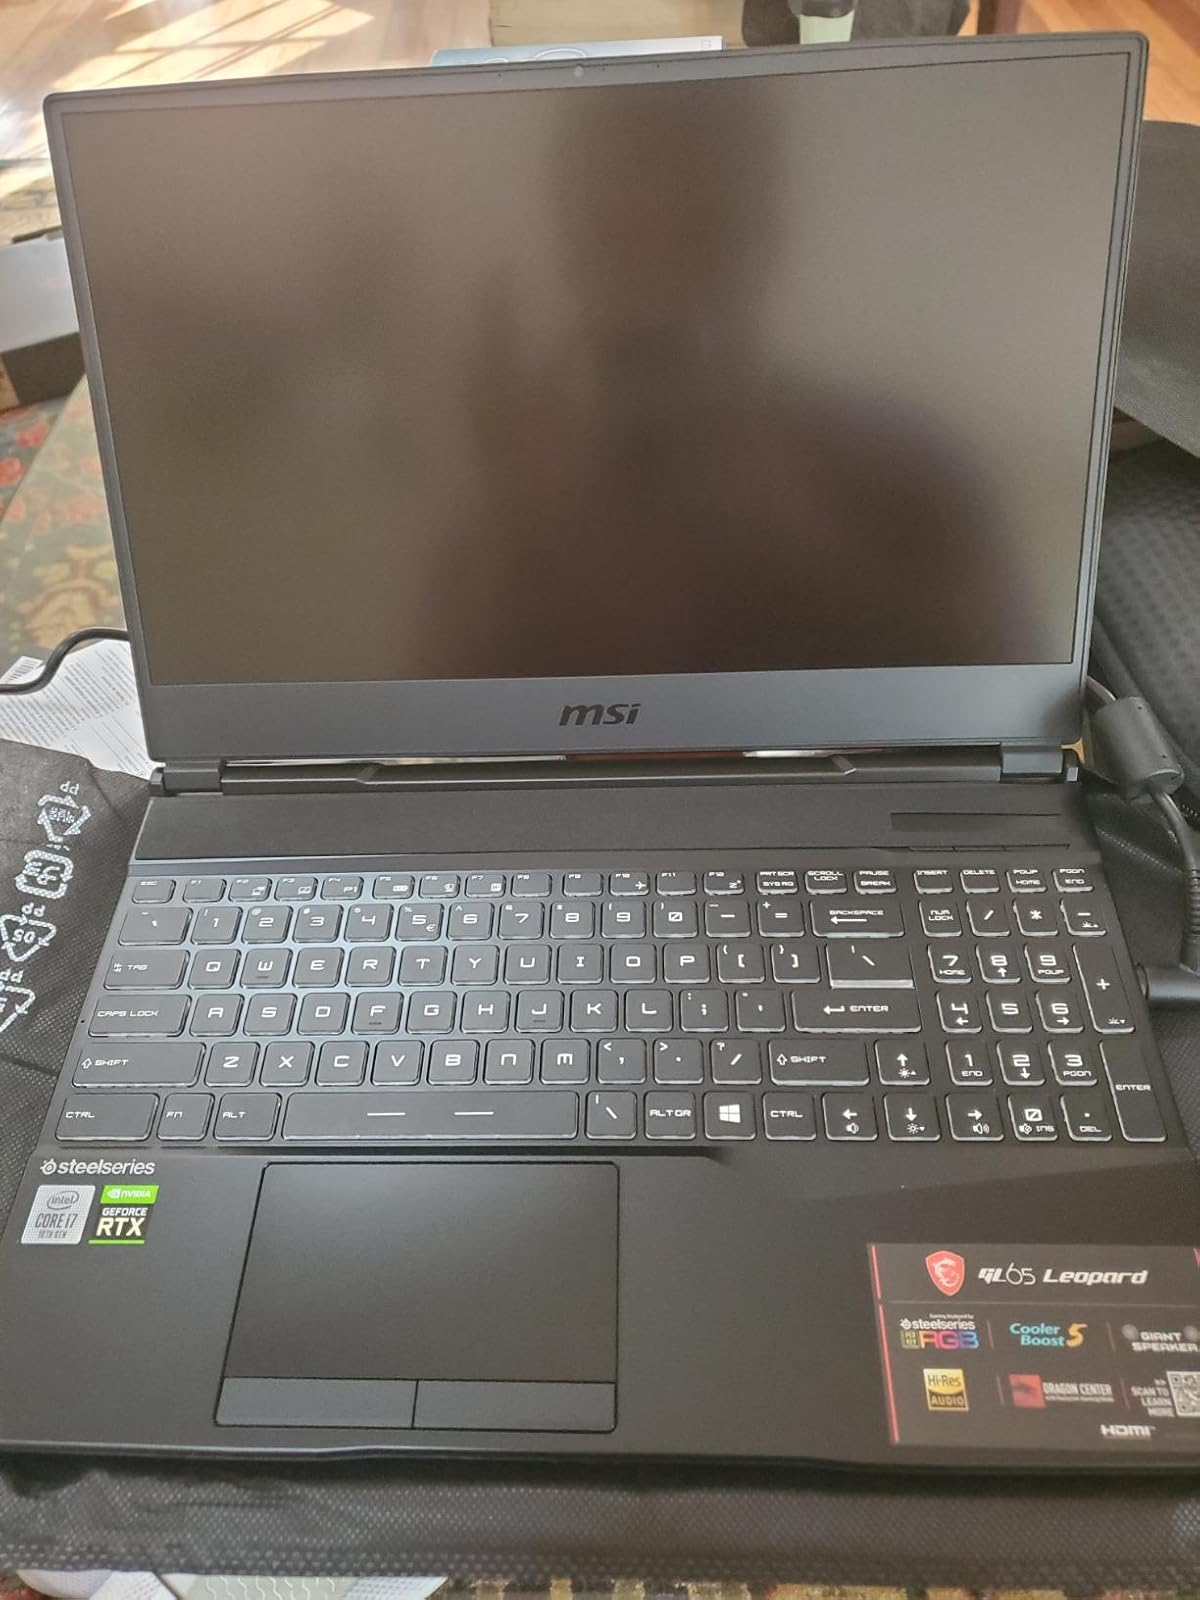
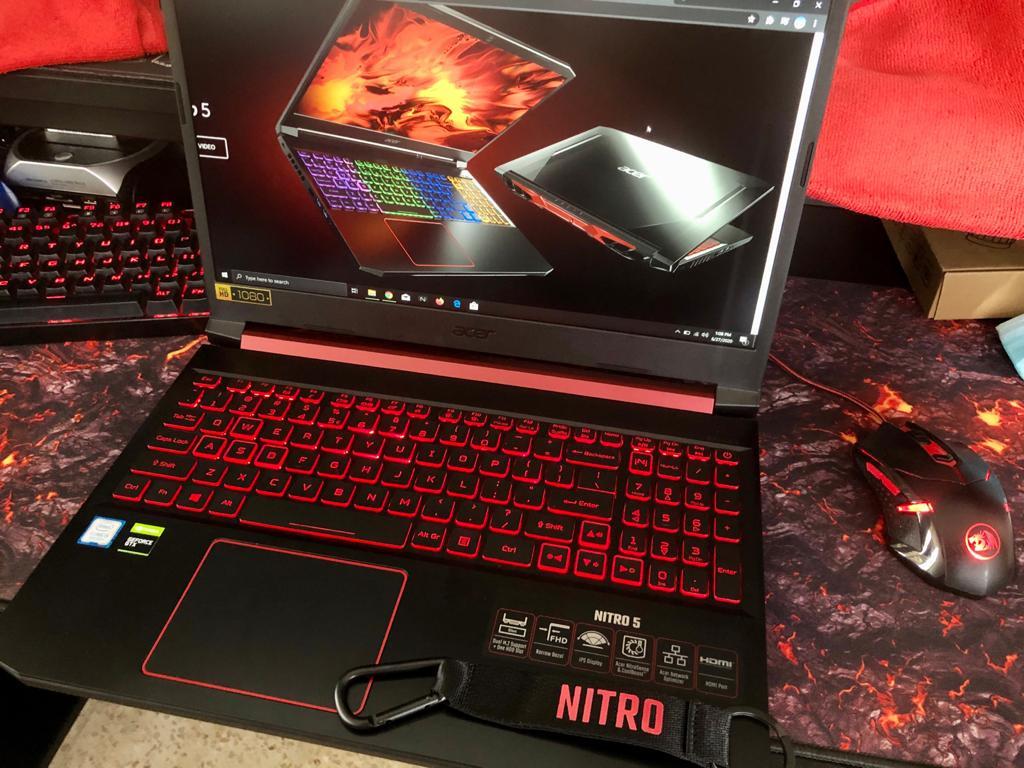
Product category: laptop
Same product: no